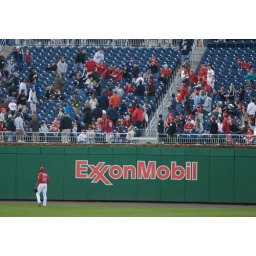
Fans in the left field seats fight for the home run ball